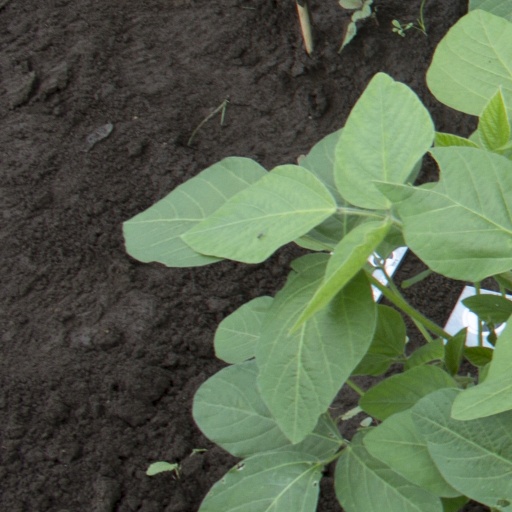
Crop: soybean